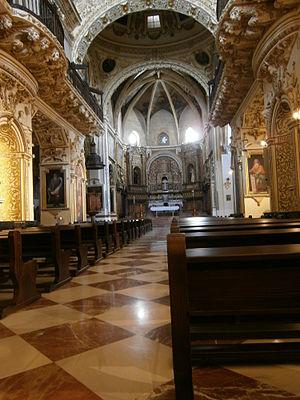
L'église de San Agustín est une église de Cordoue en Andalousie. Située plaza de San Agustín, elle commence à être construite en 1328, et la chapelle majeure en 1335. L'aspect actuel de l'église date du premier tiers du XVIIᵉ siècle.